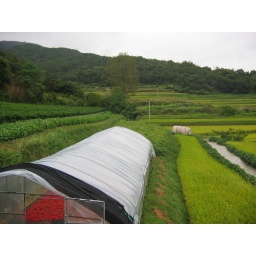
View across from roof of my Parents in laws house Deunggo-ri, Pangyo-myeon, Seocheon-gun, Chungcheongnam-do